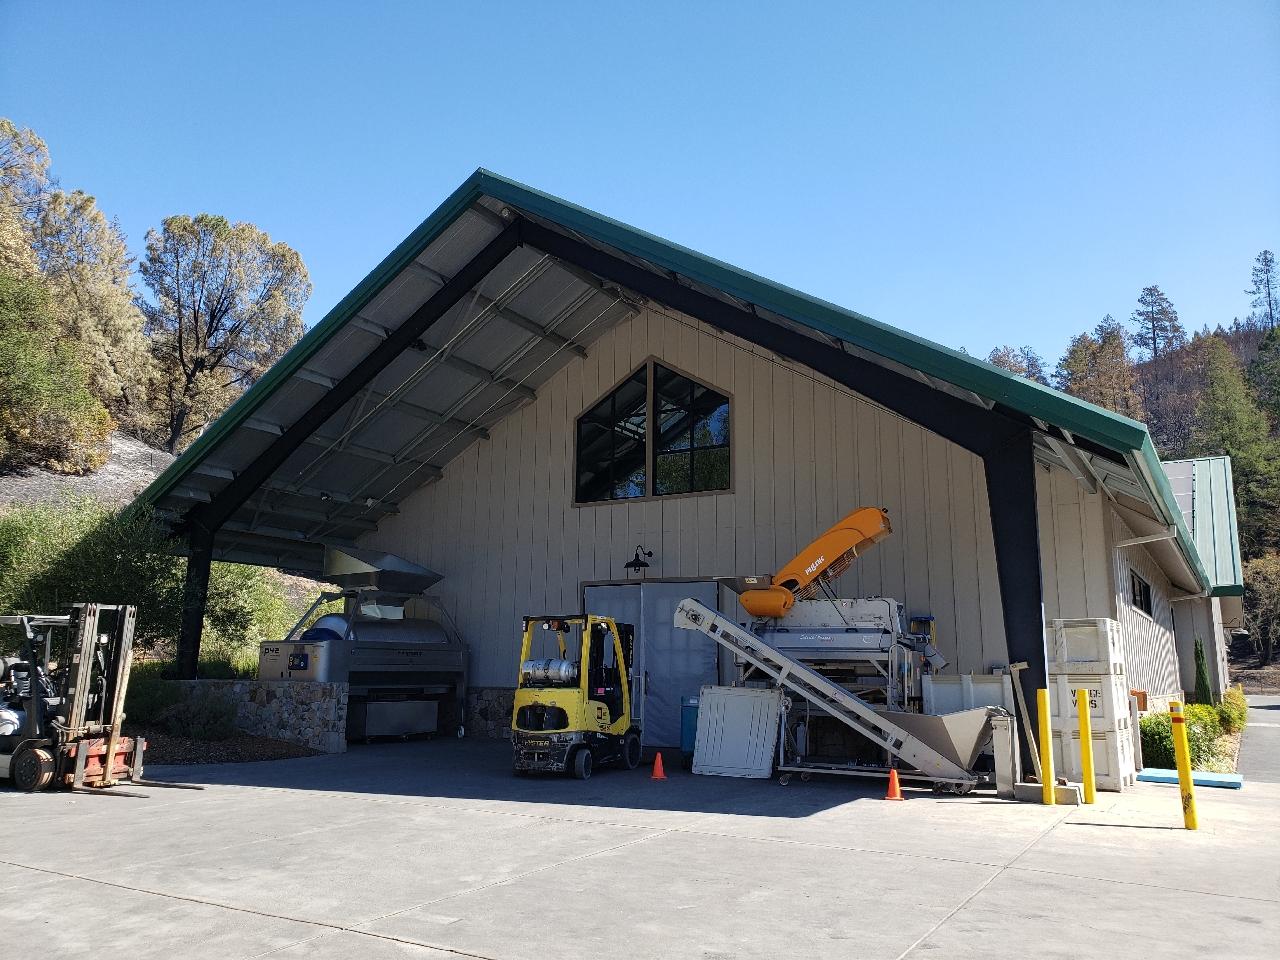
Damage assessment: no_damage